The Adventures of Rocky and Bullwinkle and Friends

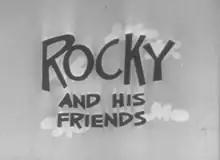
The show was titled "Rocky and His Friends" while airing on ABC...

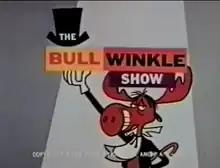
...and was later re-titled "The Bullwinkle Show" after its move to NBC

The show was broadcast for the first time on November 19, 1959, on the ABC television network, under the title "Rocky and His Friends", twice a week, on Tuesday and Thursday afternoons, following "American Bandstand" at 4:30 p.m. ET, where it was the highest-rated daytime network program. The show moved to the NBC network starting September 24, 1961, broadcast in color, and first appeared on Sundays at 7:00 p.m., just before "Walt Disney's Wonderful World of Color". "Bullwinkle"s ratings suffered as a result of airing opposite perennial favorite "Lassie". A potential move to CBS caused NBC to reschedule the show to late Sunday afternoons (5:30 p.m.) and early Saturday afternoons in its final season. NBC canceled the show in the summer of 1964. It was shopped to ABC, but they were not interested. However, reruns of episodes were aired on ABC's Sunday morning schedule at 11:00 a.m. until 1973, at which time the series went into syndication.